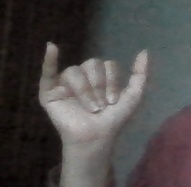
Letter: ya